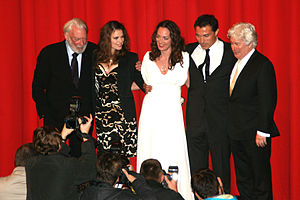
Rufus Sewell
Rufus Sewell er en engelsk skuespiller.